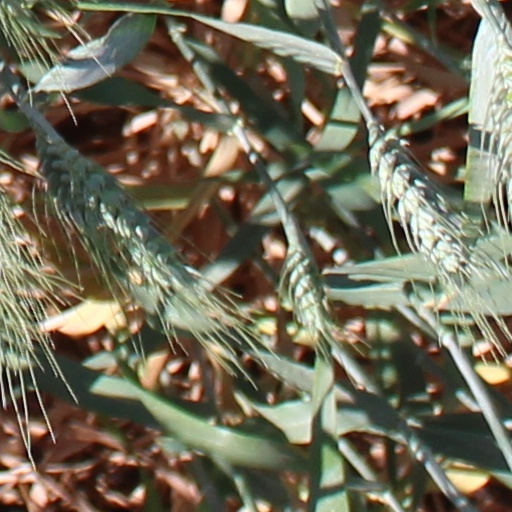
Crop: wheat